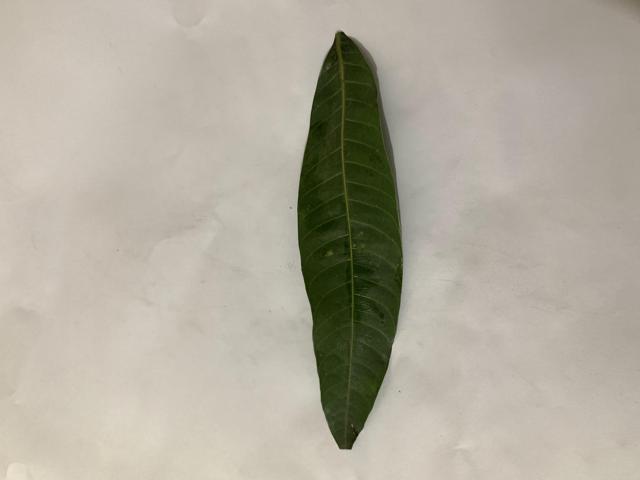
Mango leaf variety: Banana